Francis Bromley

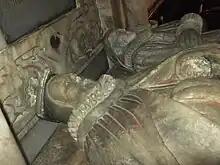
Effigies of Edward Bromley and Margaret Lowe, his wife, in Worfield parish church. Edward, Francis's younger brother, inherited the Bromley properties in 1610 on the death, sine prole, of Francis's son, Thomas.

Hallon became the focus of a bitter legal wrangle, lasting over several decades, the origin of which is recounted by Randall, the historian of Worfield, with some apologies for straying into the "region of tradition, but tradition fortified by facts." Joyce Leighton remarried after the death of Francis Bromley, becoming the second wife of Walter Wrottesley of Wrottesley Park, near Tettenhall: a remarriage mentioned by the Visitation of Shropshire and Burke's Peerage. William Davenport and Jane Bromley allegedly eloped after a secret and forbidden courtship in the grounds of Wrottesley. Subsequently, they put forward a claim to Hallon, which Edward Bromley had assumed was his. The family dispute was ultimately to be resolved in the Davenports' favour, with Hallon becoming Davenport House.